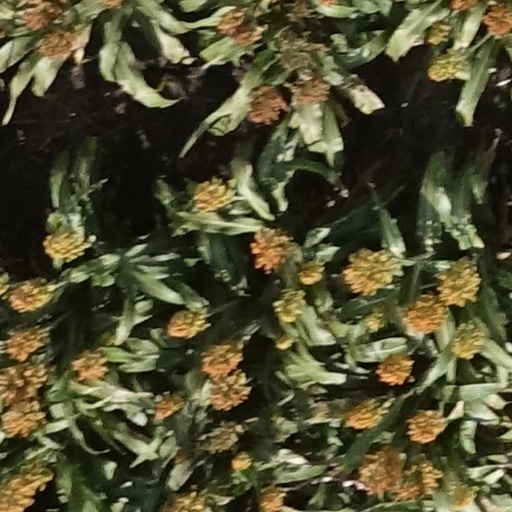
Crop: sorghum